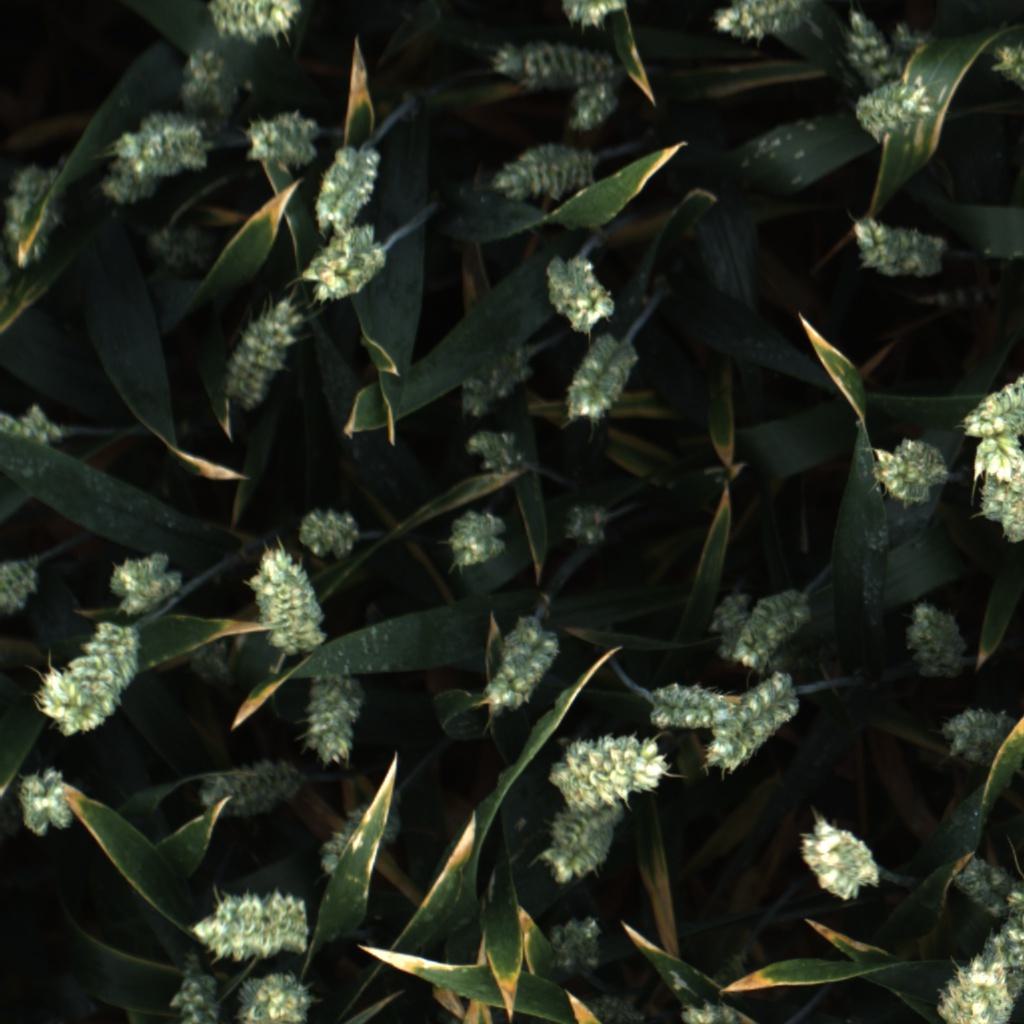
Country: UK
Location: Rothamsted
Wheat development stage: Filling - Ripening